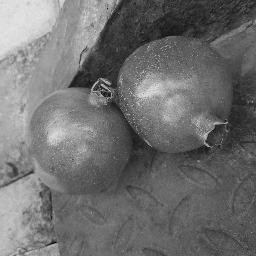
Fruit: Pomegranate
Quality: Good